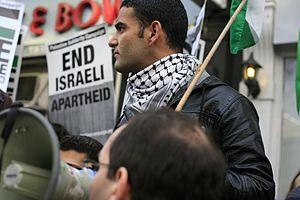
Mahmoud Sarsak est un footballeur palestinien, membre de l'équipe nationale de football en Palestine, né le 20 janvier 1987 à Rafah en Palestine.